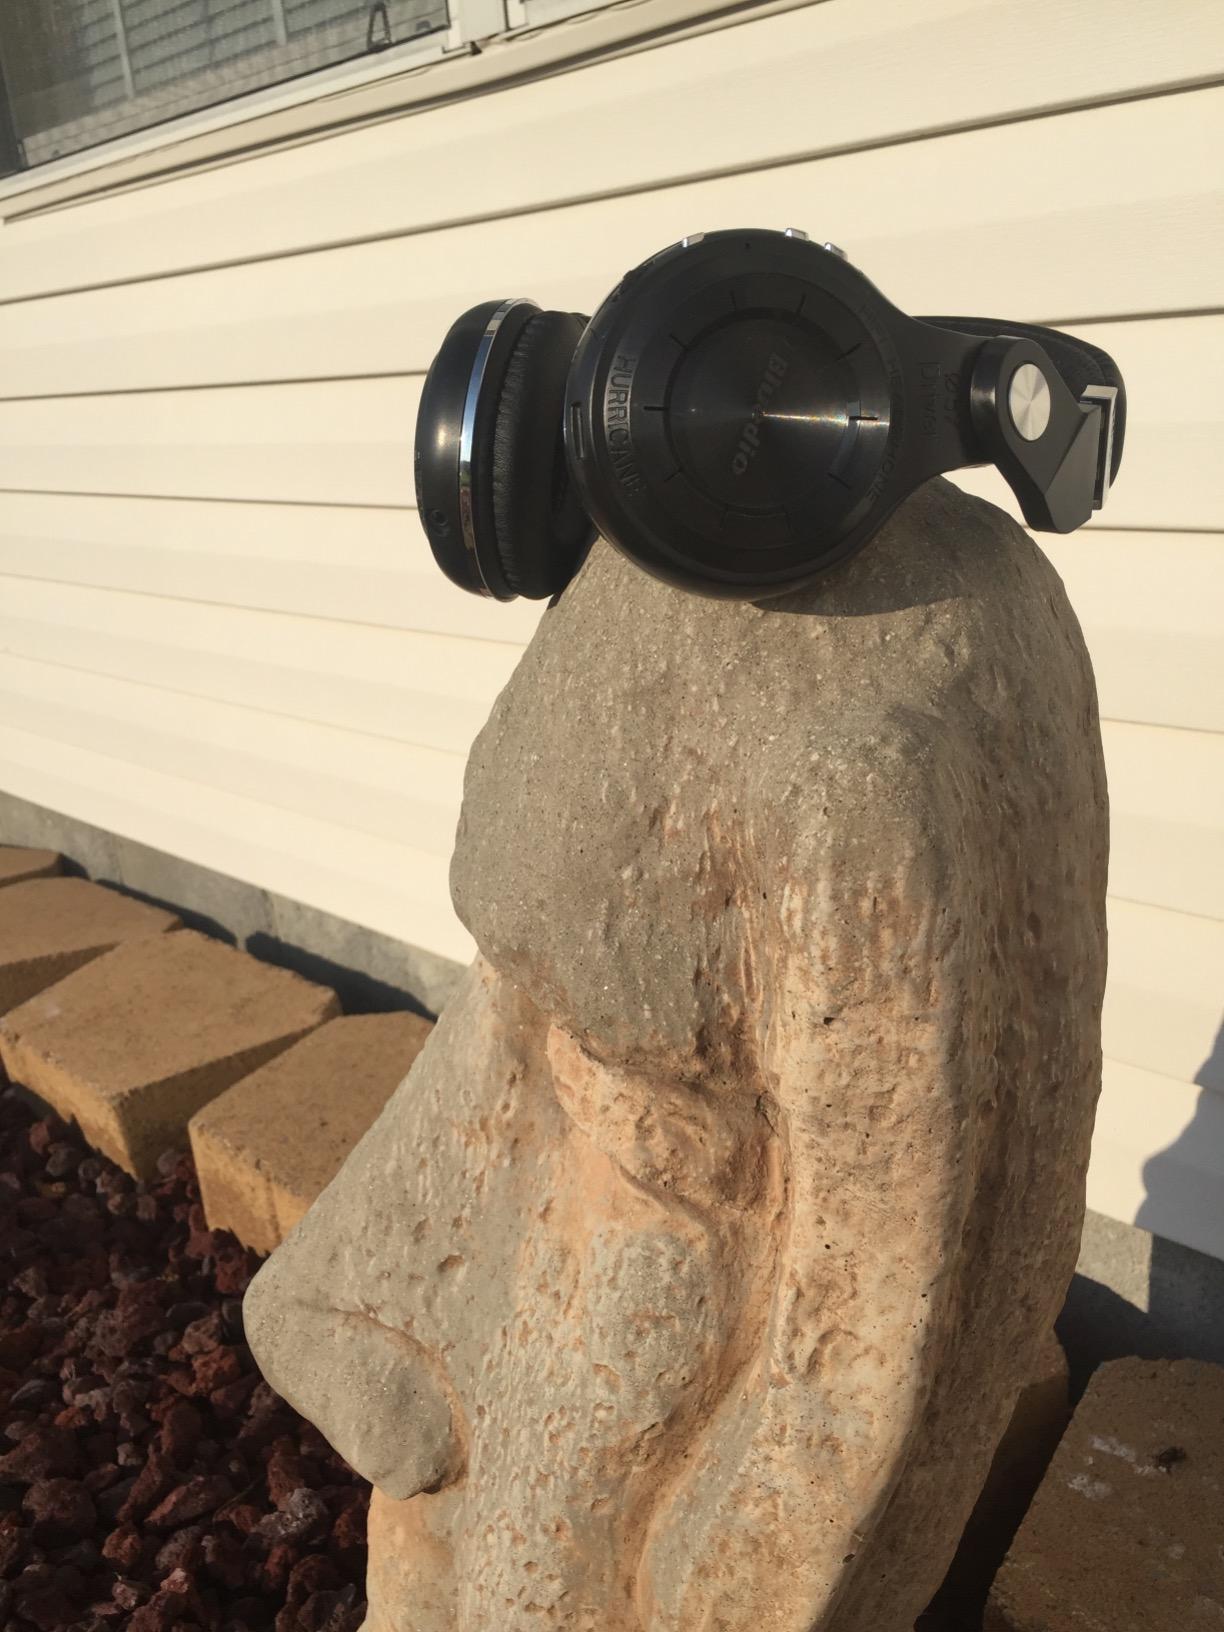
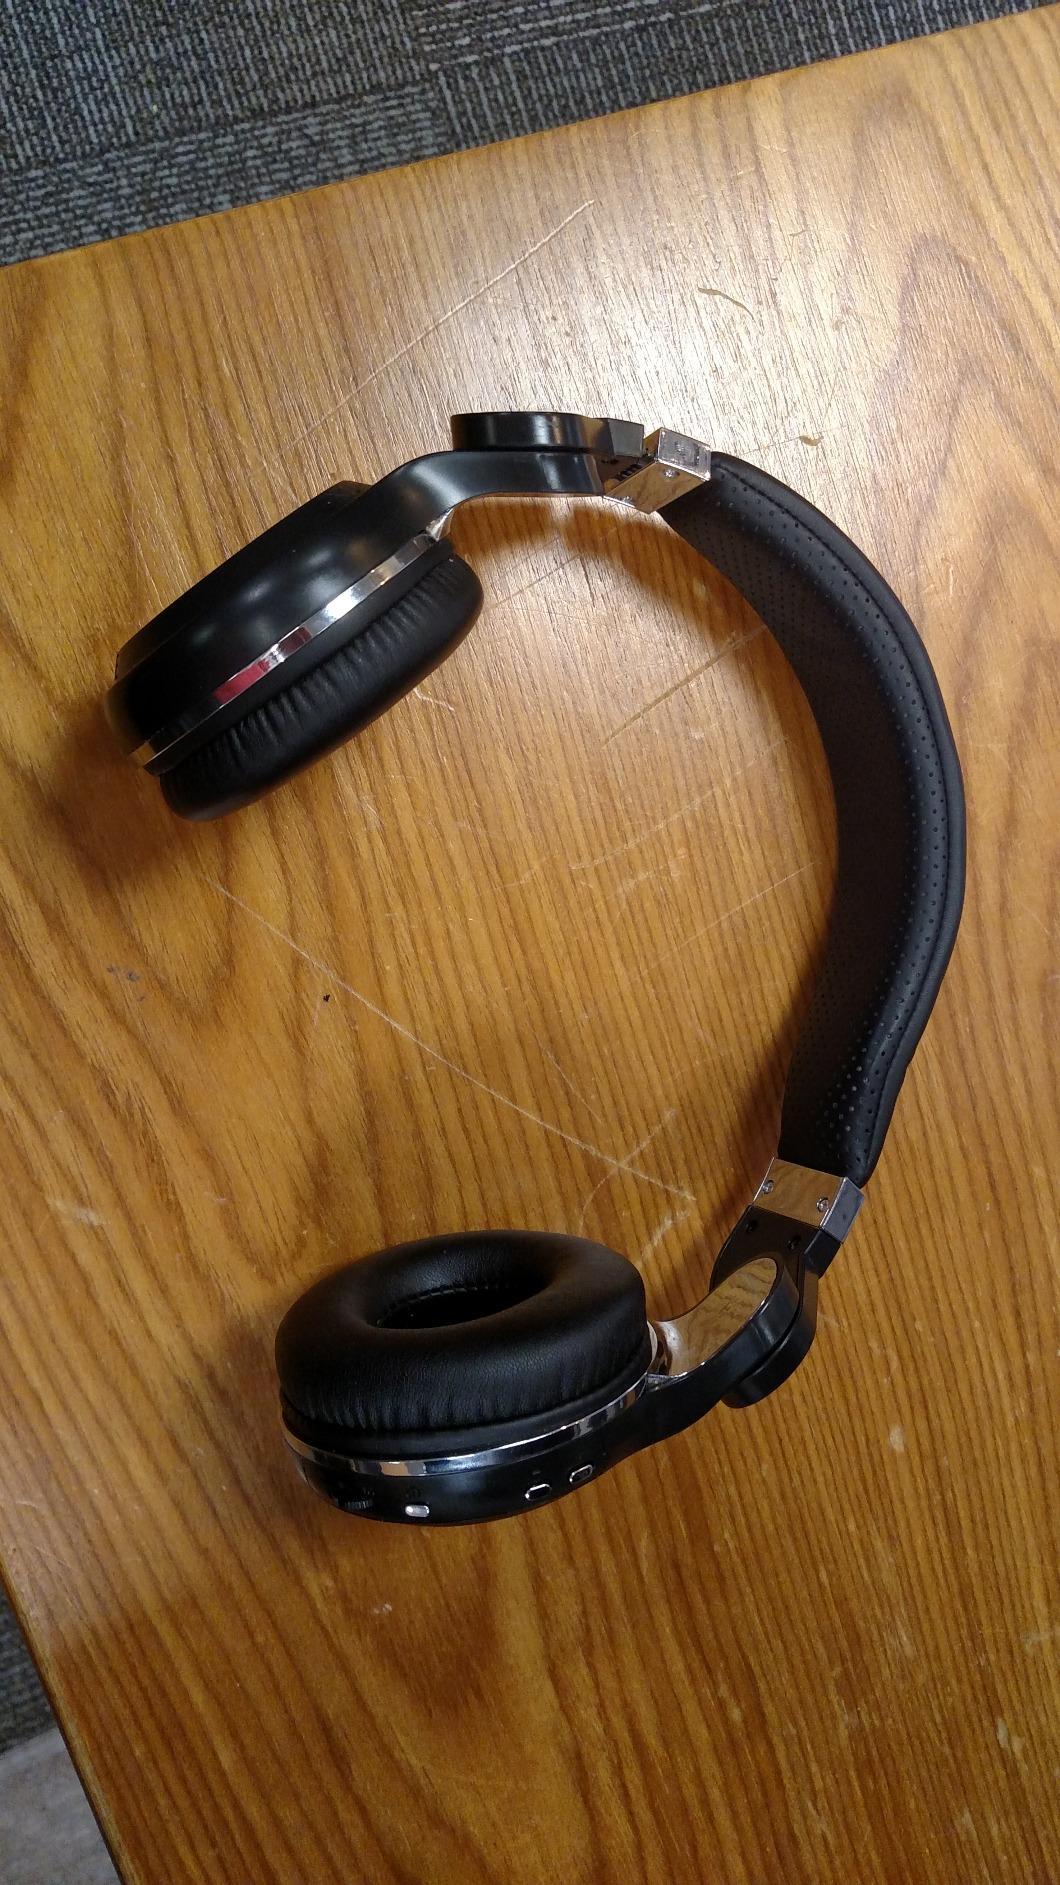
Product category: headphones
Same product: yes